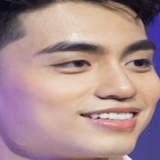
ca sĩ Sơn Tùng